Kyiv

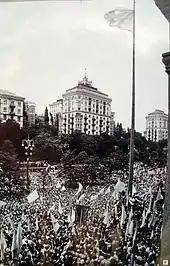
The Ukrainian national flag was raised outside Kyiv's City Hall for the first time on 24 July 1990.

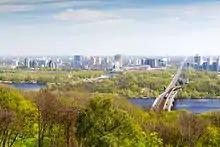
A view of the left bank neighbourhoods of Kyiv

In World War II, the city again suffered significant damage, and Nazi Germany occupied it from 19 September 1941 to 6 November 1943. Axis forces killed or captured more than 600,000 Soviet soldiers in the great encircling Battle of Kyiv in 1941. Most of those captured never returned alive. Shortly after the Wehrmacht occupied the city, a team of NKVD officers who had remained hidden dynamited most of the buildings on the Khreshchatyk, the main street of the city, where German military and civil authorities had occupied most of the buildings; the buildings burned for days and 25,000 people were left homeless.